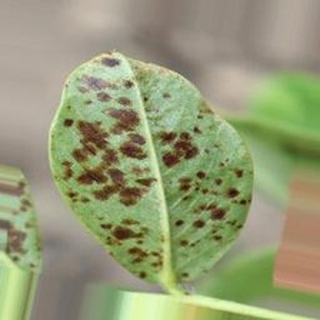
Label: groundnut_rust